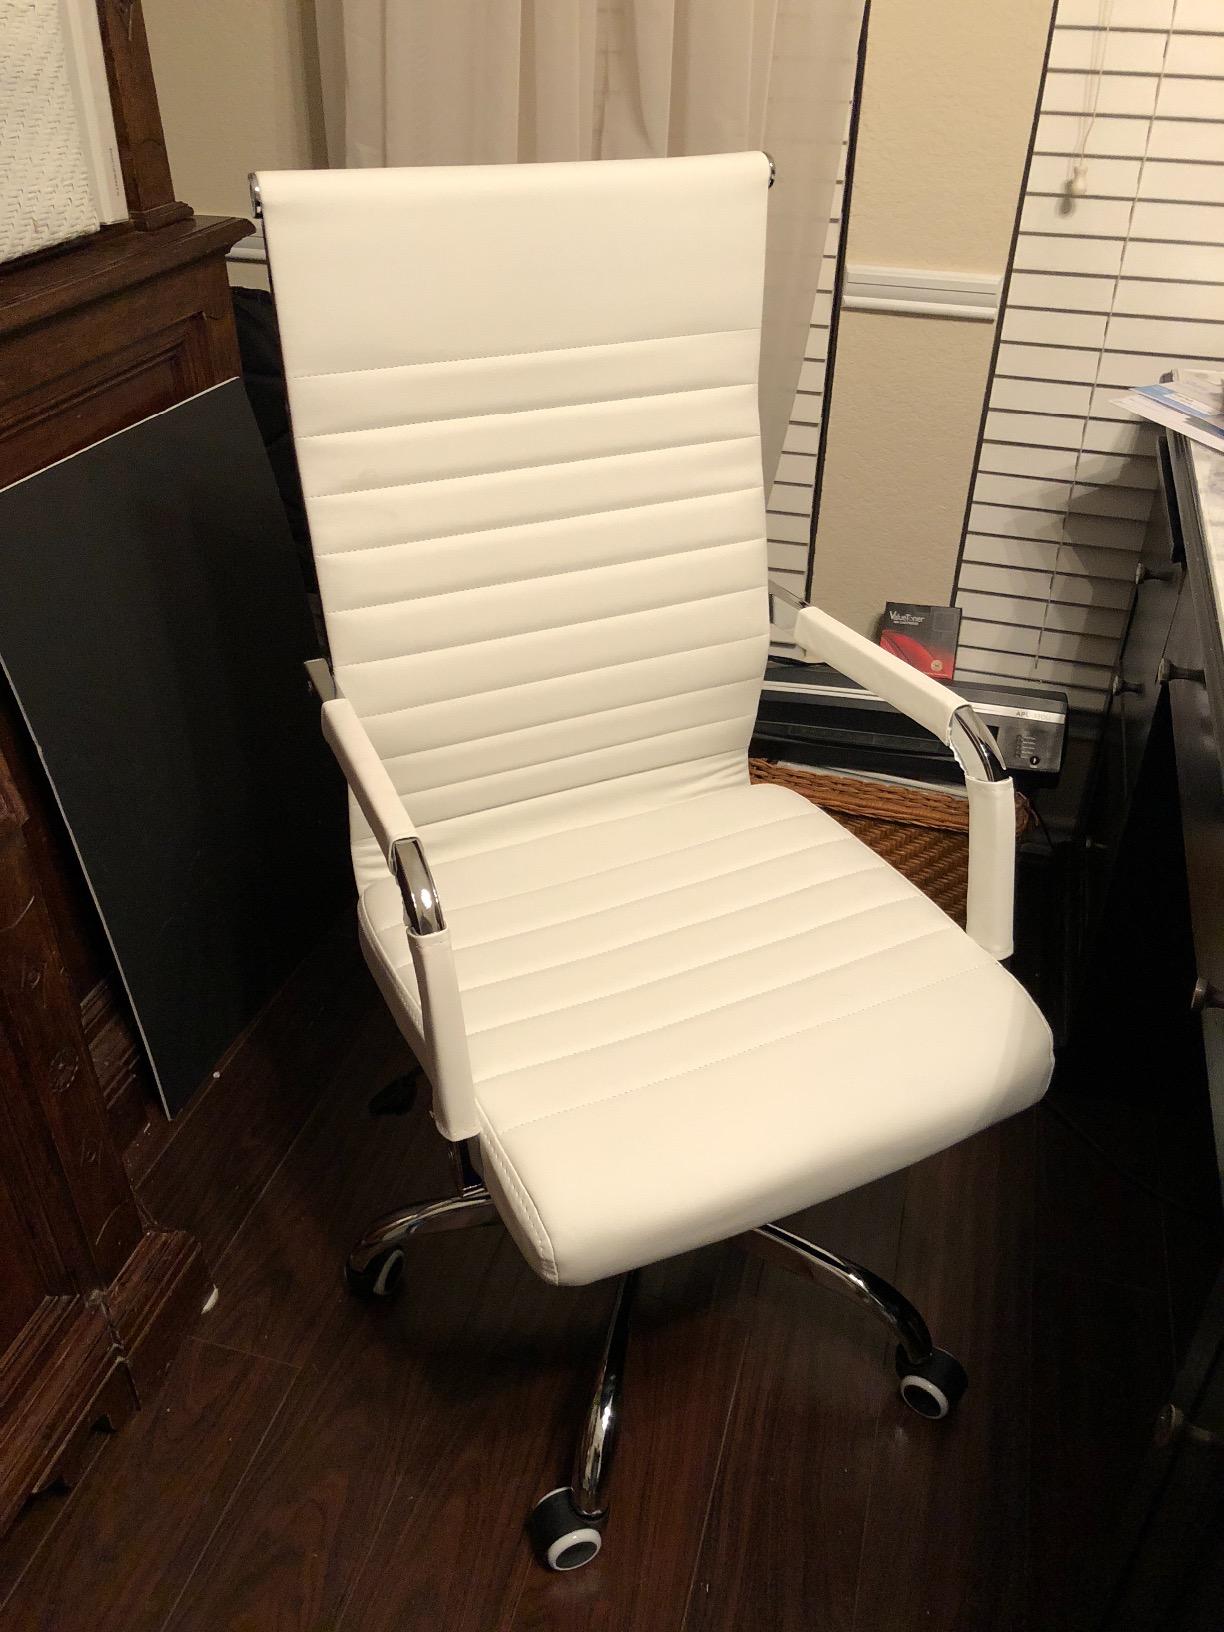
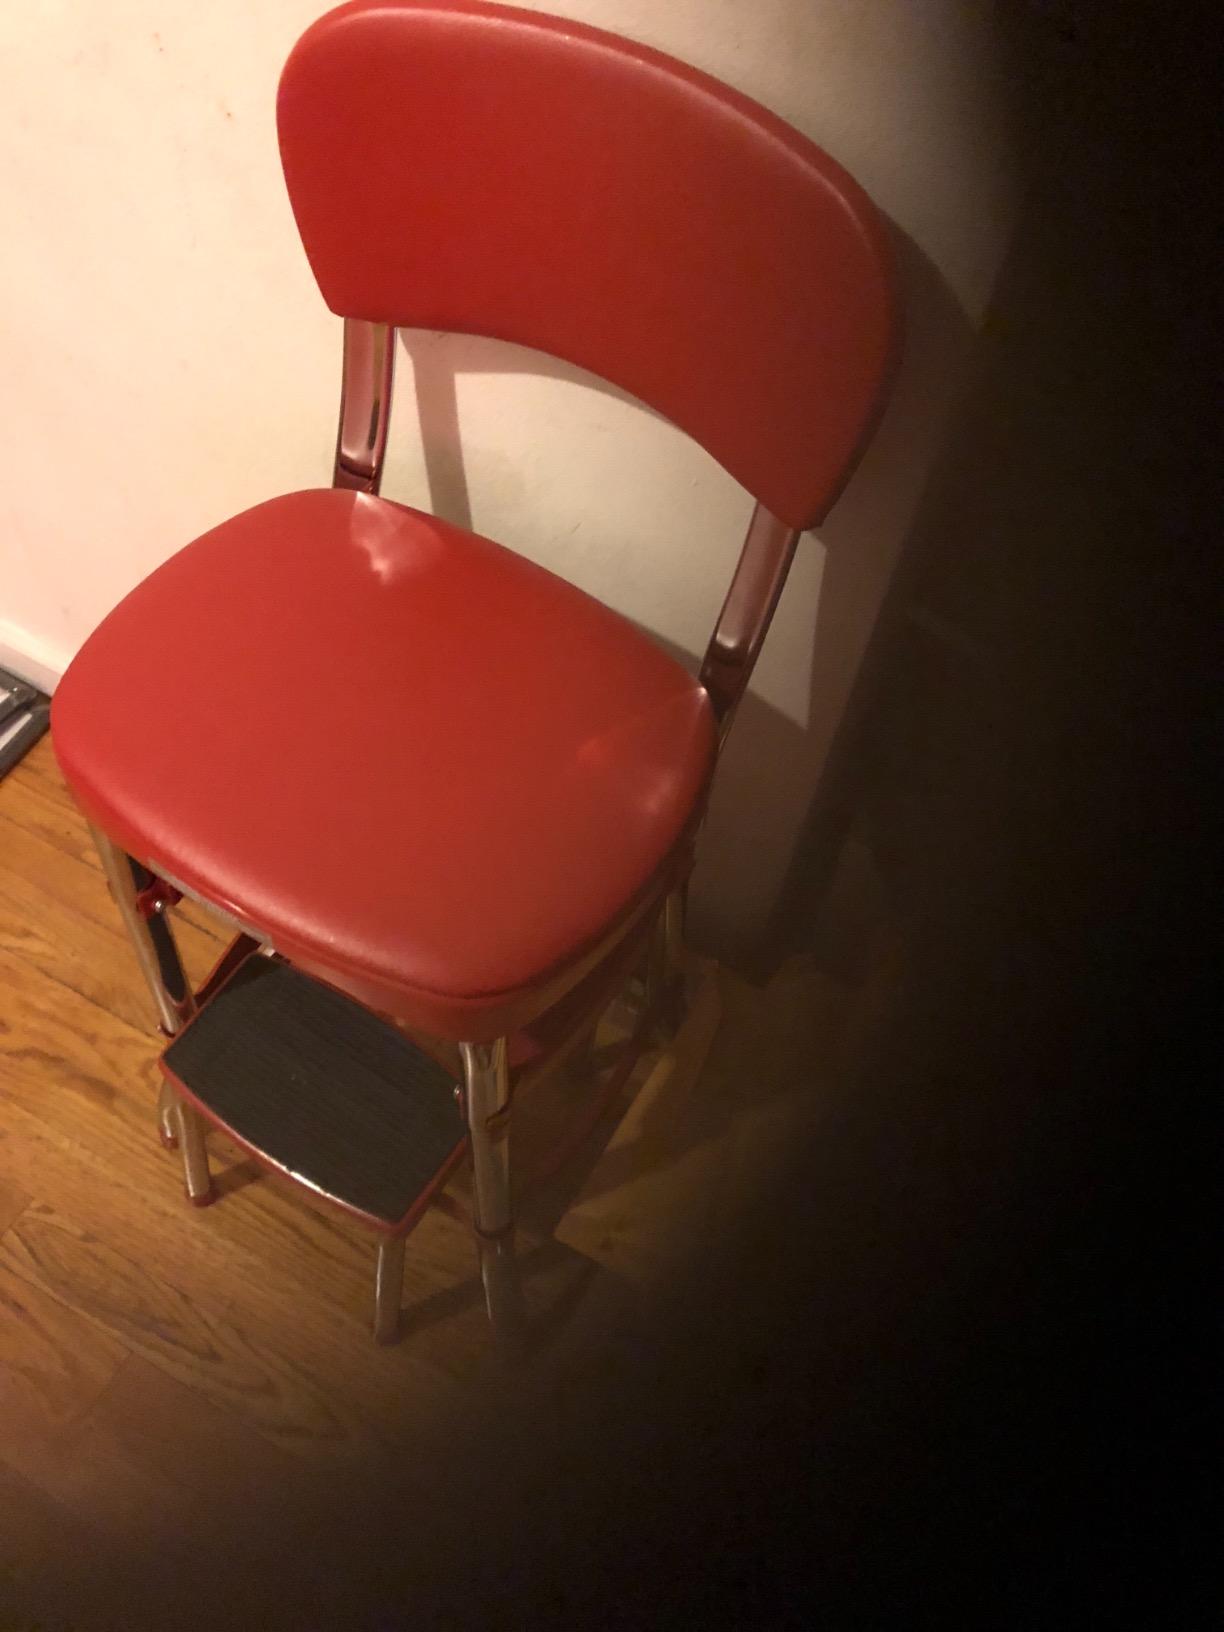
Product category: items_chair
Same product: no